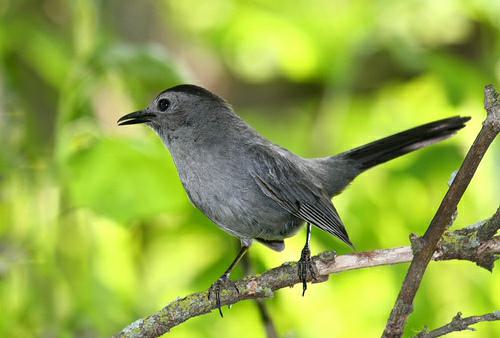
A photo of a gray catbird